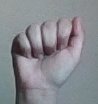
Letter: saad